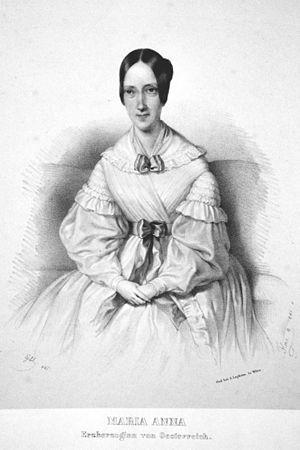
Marie-Anne-Françoise-Thérèse-Josèphe-Médarde d'Autriche, née à Vienne, le 8 juin 1804 et décédée à Baden, près de Vienne le 28 décembre 1858, est une archiduchesse d'Autriche. Elle est la fille de l'empereur François II du Saint-Empire et de sa deuxième épouse Marie-Thérèse de Bourbon-Naples.